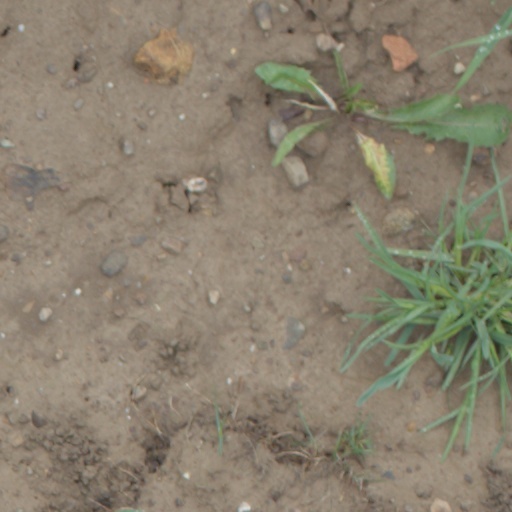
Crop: wheat